Pattukottai Periyappa

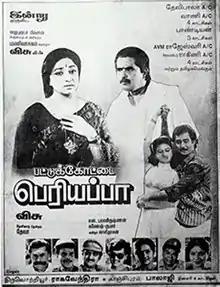
Theatrical release poster

Pattukottai Periyappa is a 1994 Indian Tamil-language comedy drama film written and directed by Visu. The film stars Lakshmi, Anand Babu, Mohini and Visu. It was released on 23 September 1994.